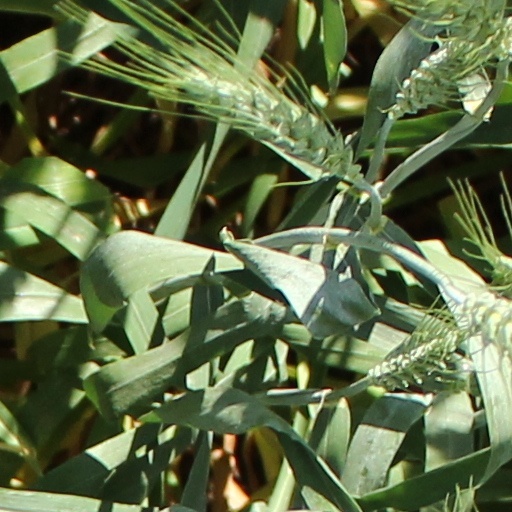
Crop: wheat